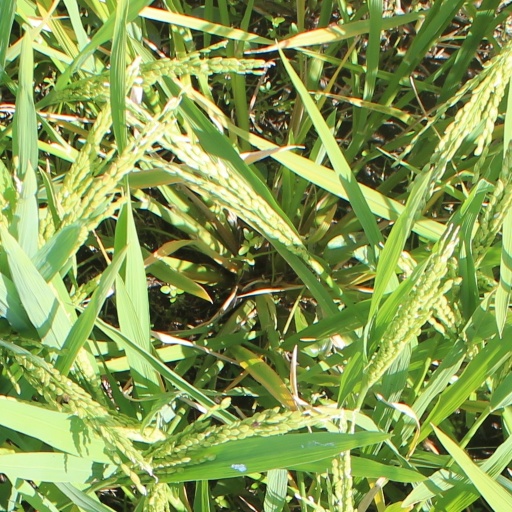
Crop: rice